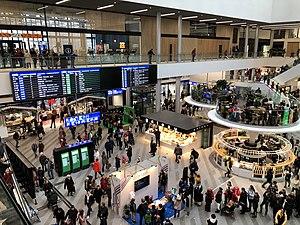
La gare de Pasila est une gare ferroviaire située dans le quartier de Pasila à Helsinki en Finlande.
Le centre commercial de Tripla est un centre commercial situé dans le quartier de Pasila à Helsinki en Finlande.